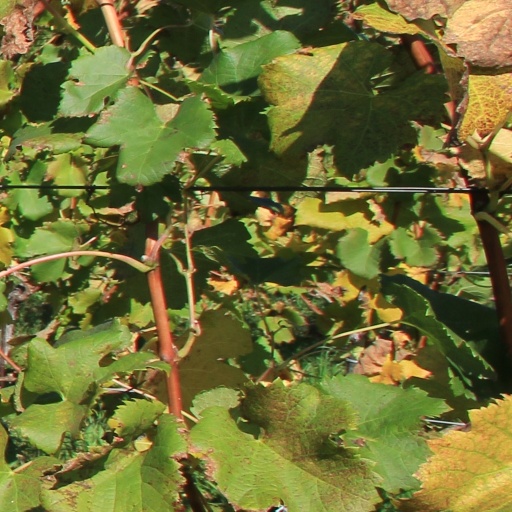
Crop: grape